No Visible Trauma

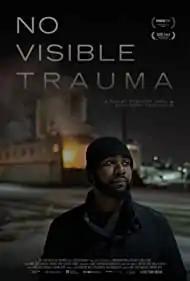
Film poster

No Visible Trauma is a 2020 Canadian documentary film, directed by Marc Serpa Francoeur and Robinder Uppal. The film documents several allegations of abuse of power against the Calgary Police.